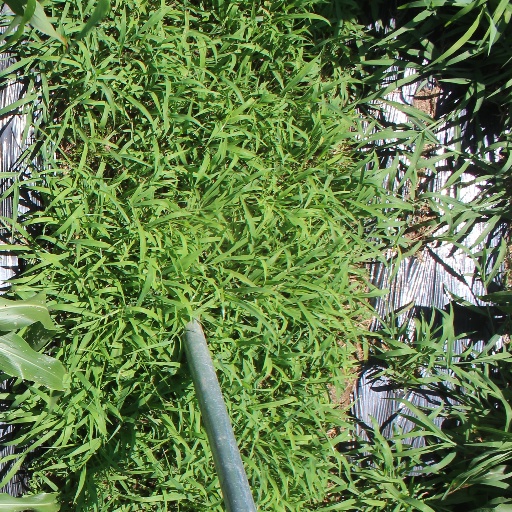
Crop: sorghum